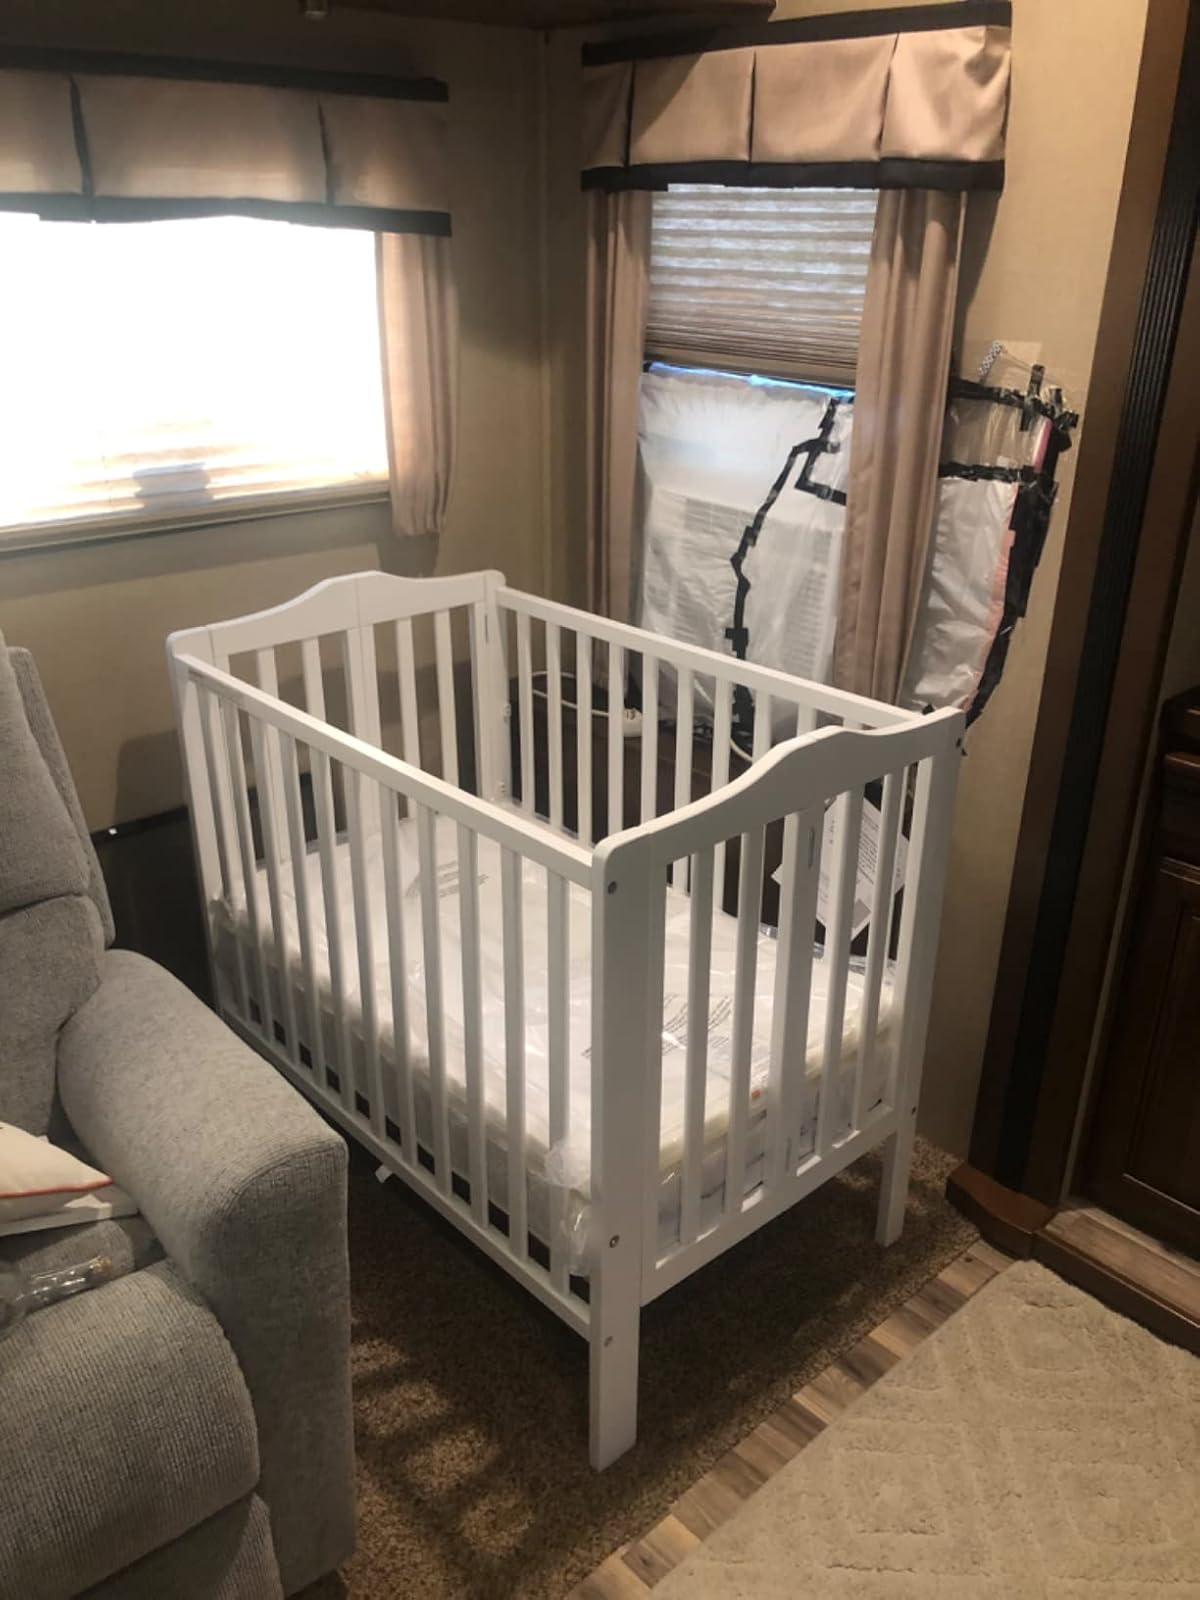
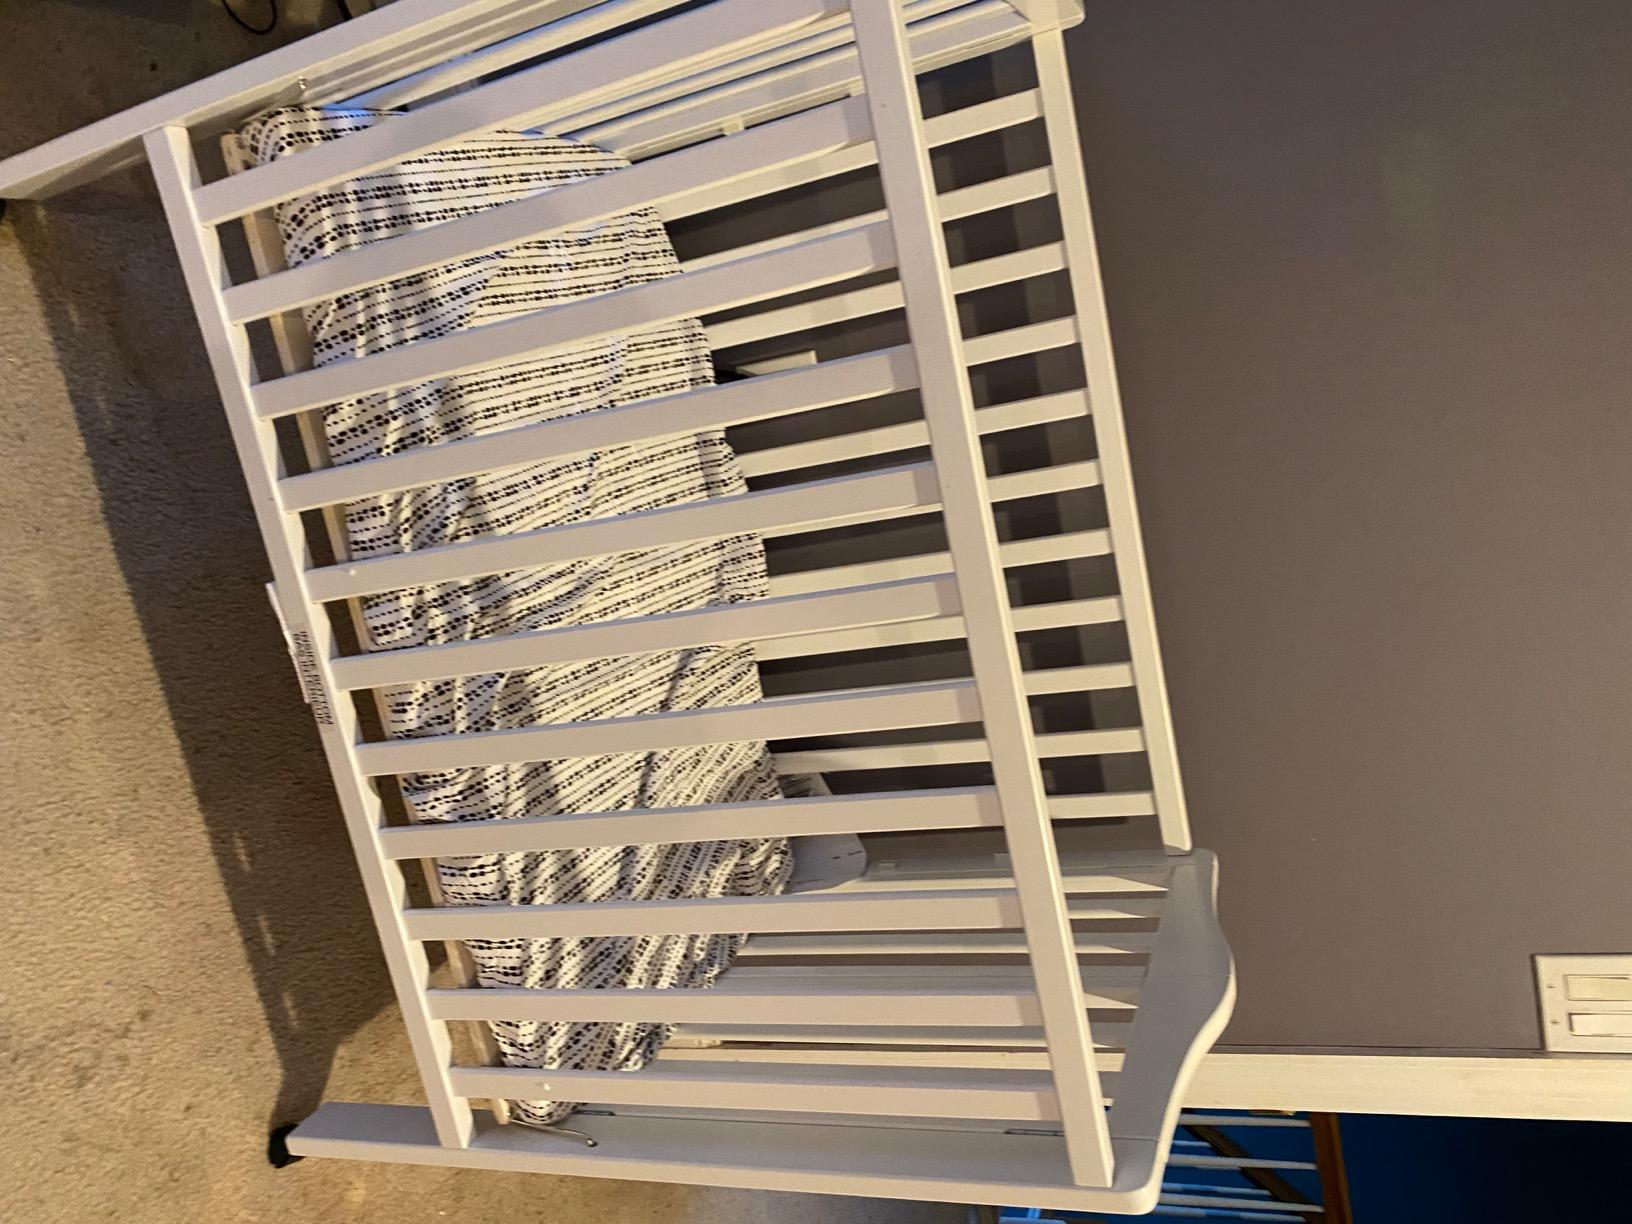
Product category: products_crib
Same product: yes